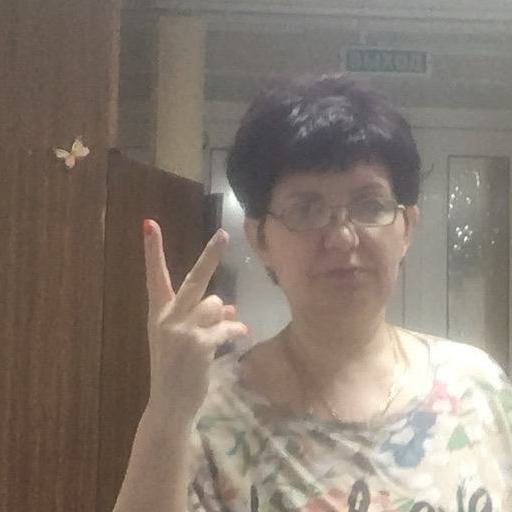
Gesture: peace_inverted